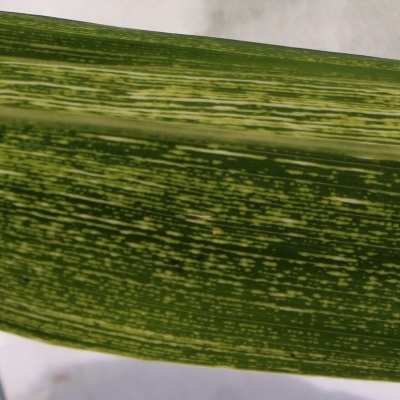
Label: Corn_(Maize)___Maize_Streak_Virus